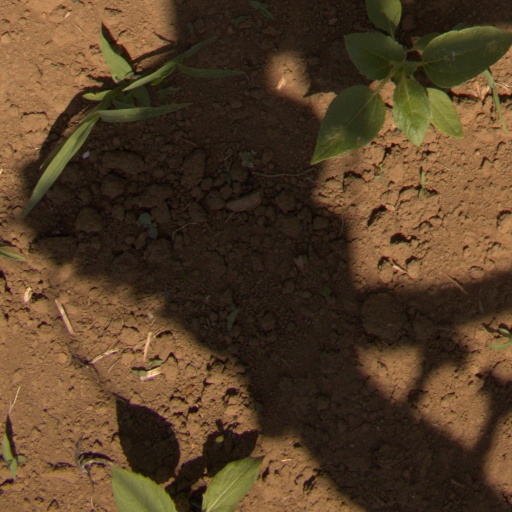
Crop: Jerusalem artichoke